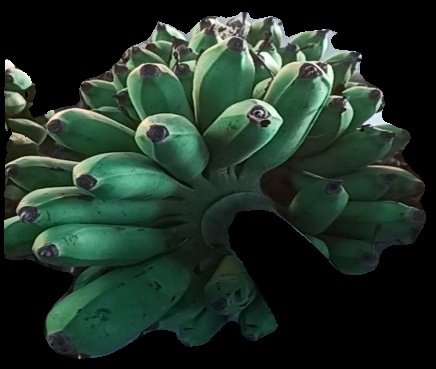
Variety: rasbale
Grade: grade2